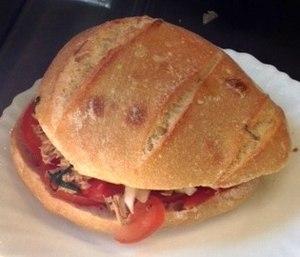
un pan bagnat de la rue Miralheti à Nice
La cuisine niçoise est une cuisine de transition entre la Provence et l'Italie, à laquelle elle a emprunté un certain nombre de mets. Elle fait aussi le lien entre une gastronomie aux mets issus de la Mer Méditerranée et ceux provenant des Alpes.